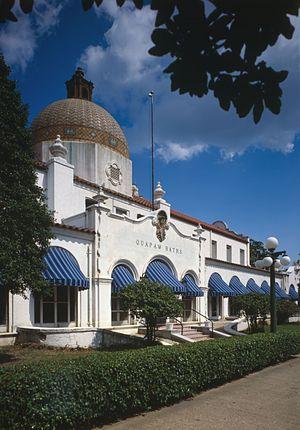
Les Franco-Américains sont des citoyens des États-Unis ayant une ascendance française, ancienne ou récente. L'expression englobe les personnes ayant des ascendants originaires de Nouvelle-France, de Haute et Basse-Louisiane, ou des colonies françaises des Caraïbes.